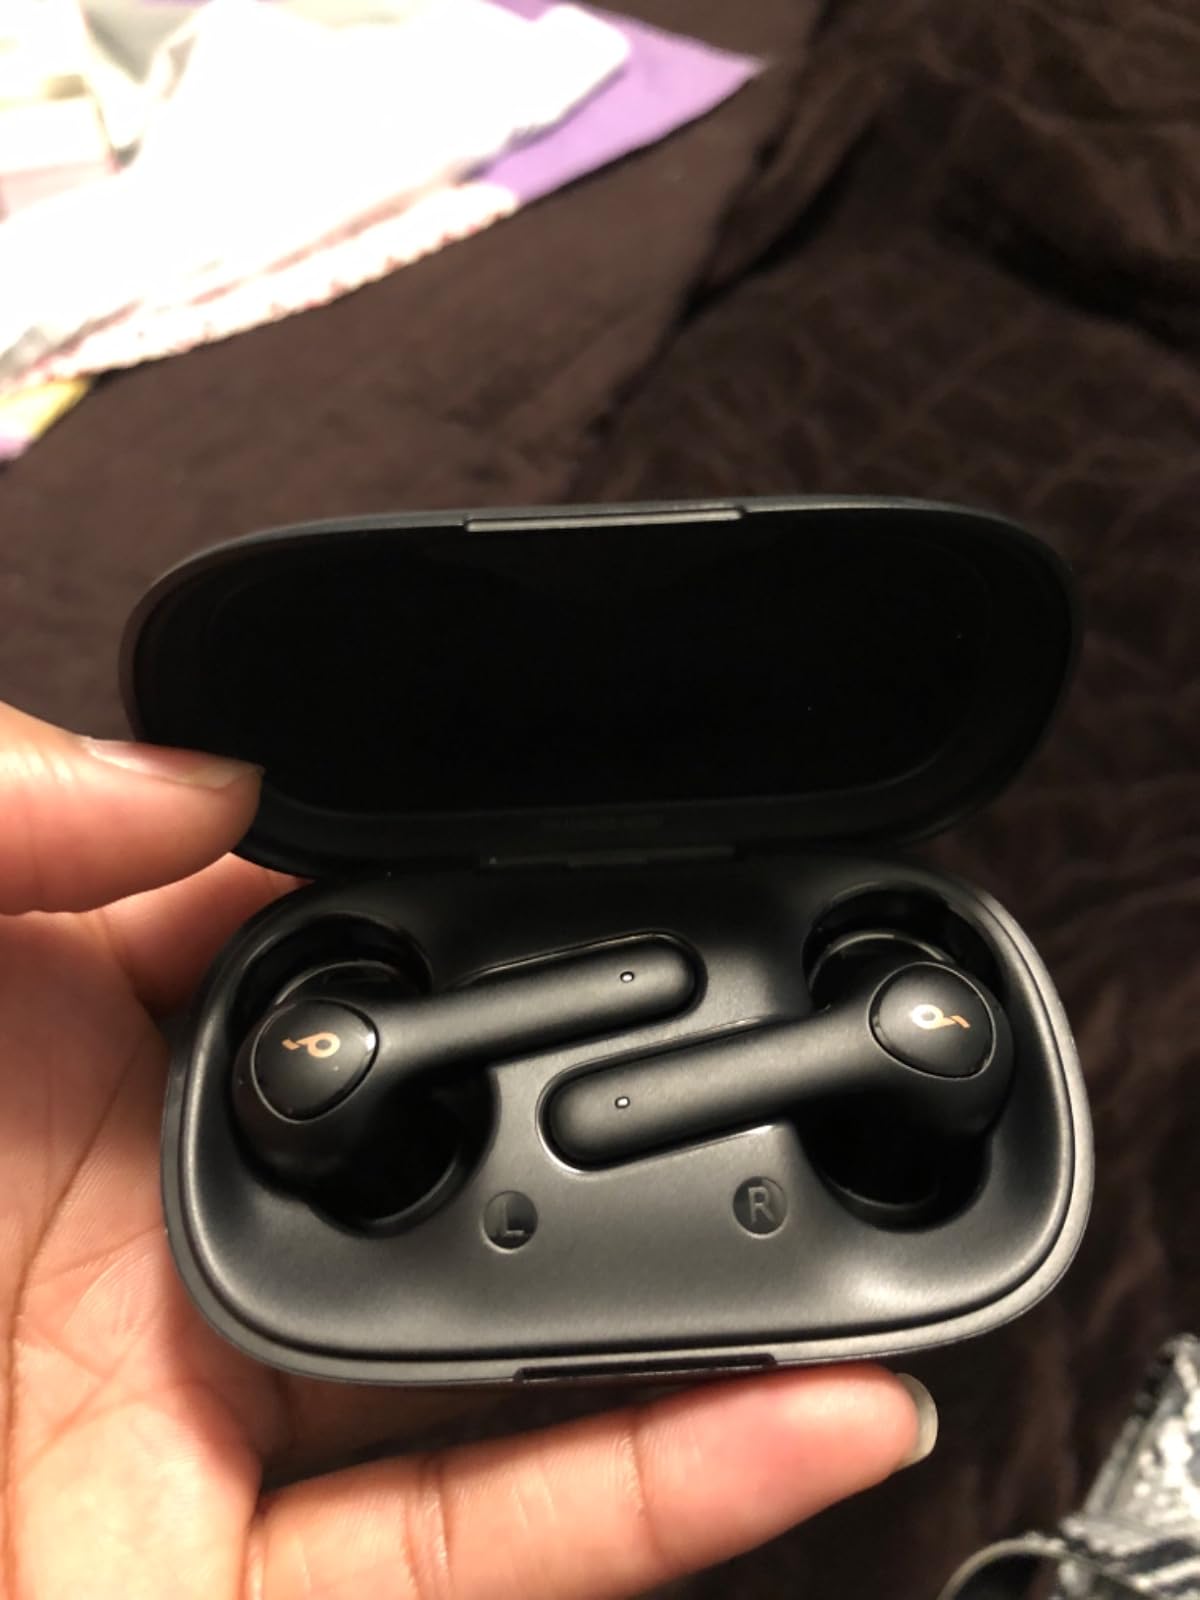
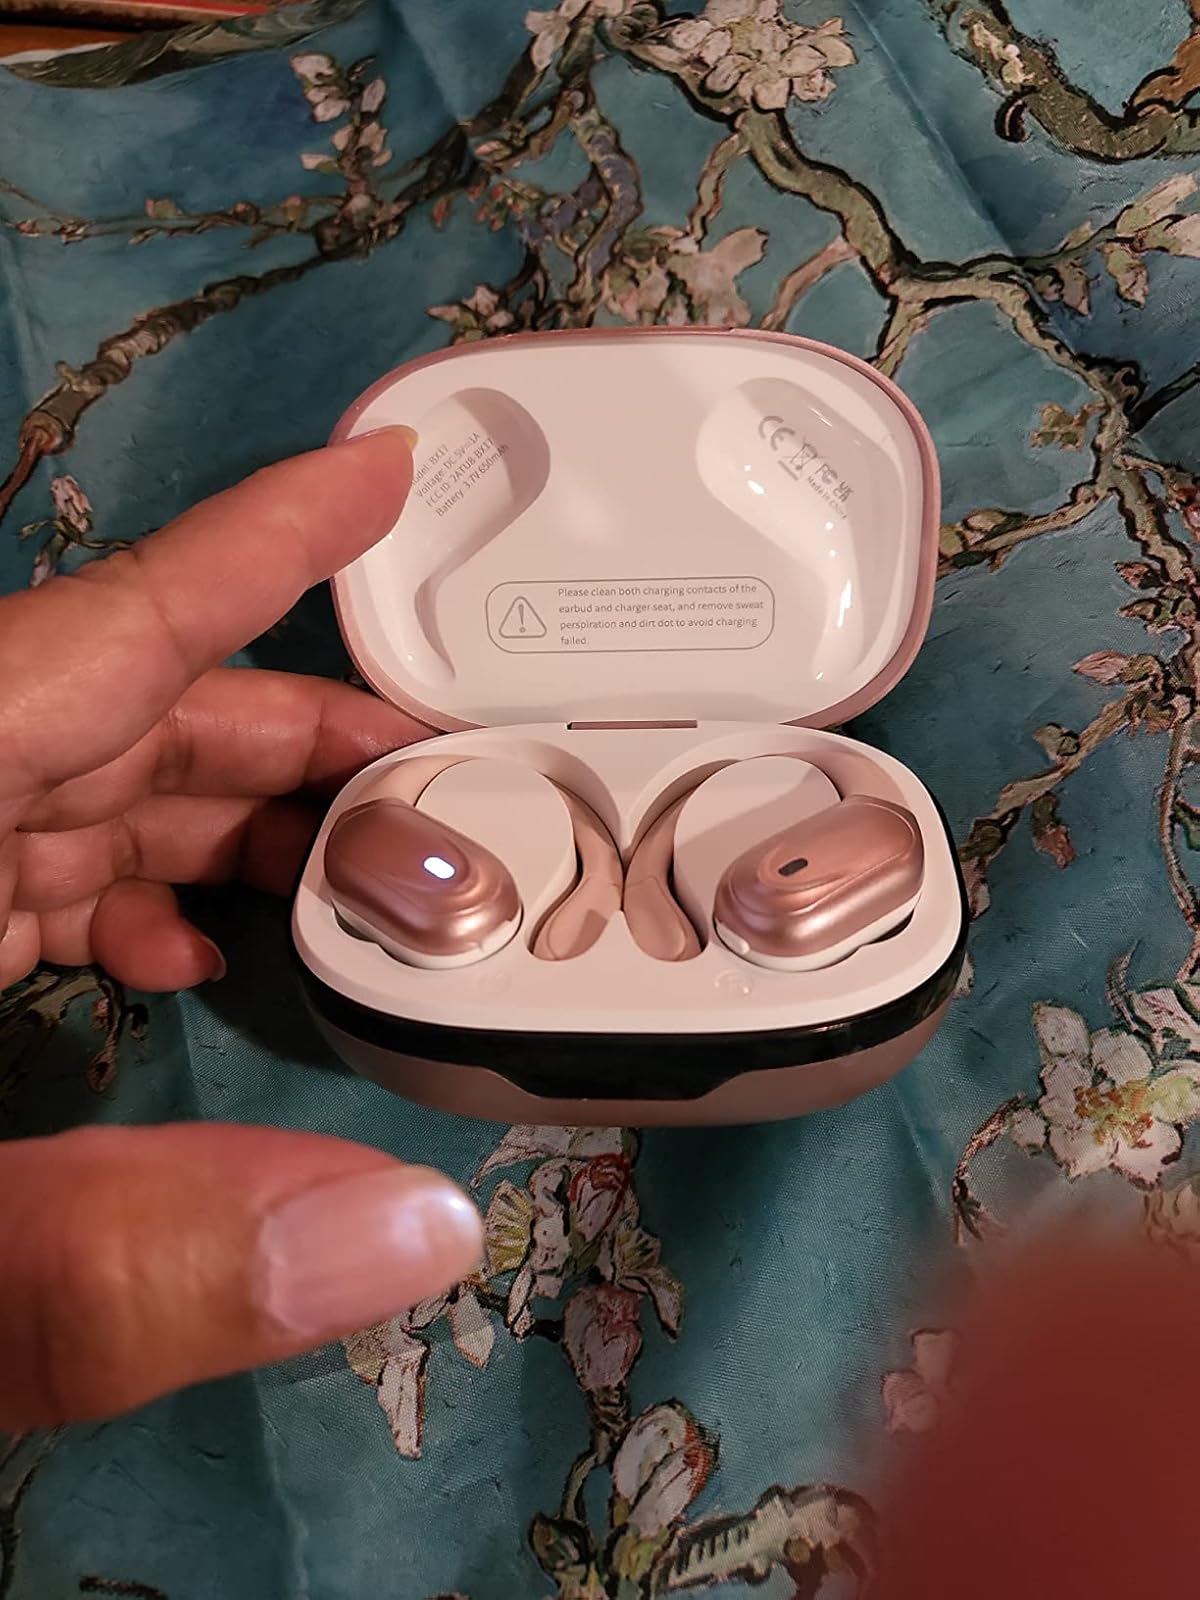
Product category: earbuds
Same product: no